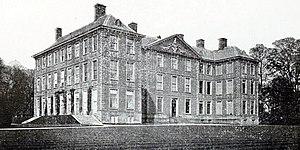
John Wrottesley, 1ᵉʳ baron Wrottesley, connu sous le nom de Sir John Wrottesley, 9ᵉ baronnet de 1787 à 1838, est un soldat britannique et membre du Parlement.
Sir Walter Wrottesley, 3ᵉ baronnet, de Wrottesley Hall, puis à Tettenhall, aujourd'hui Perton, dans le Staffordshire, en Angleterre est un noble anglais.
Sir John Wrottesley, 8ᵉ baronnet, de Wrottesley Hall dans le Staffordshire, était un officier de l'armée britannique et un homme politique qui siégea à la Chambre des communes de 1768 à 1787.
John Wrottesley est un astronome anglais.